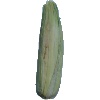
Label: Corn Husk 1